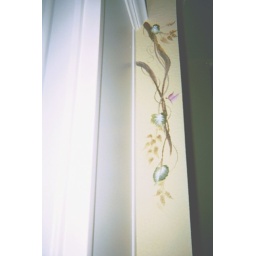
small slice of wall beside sink